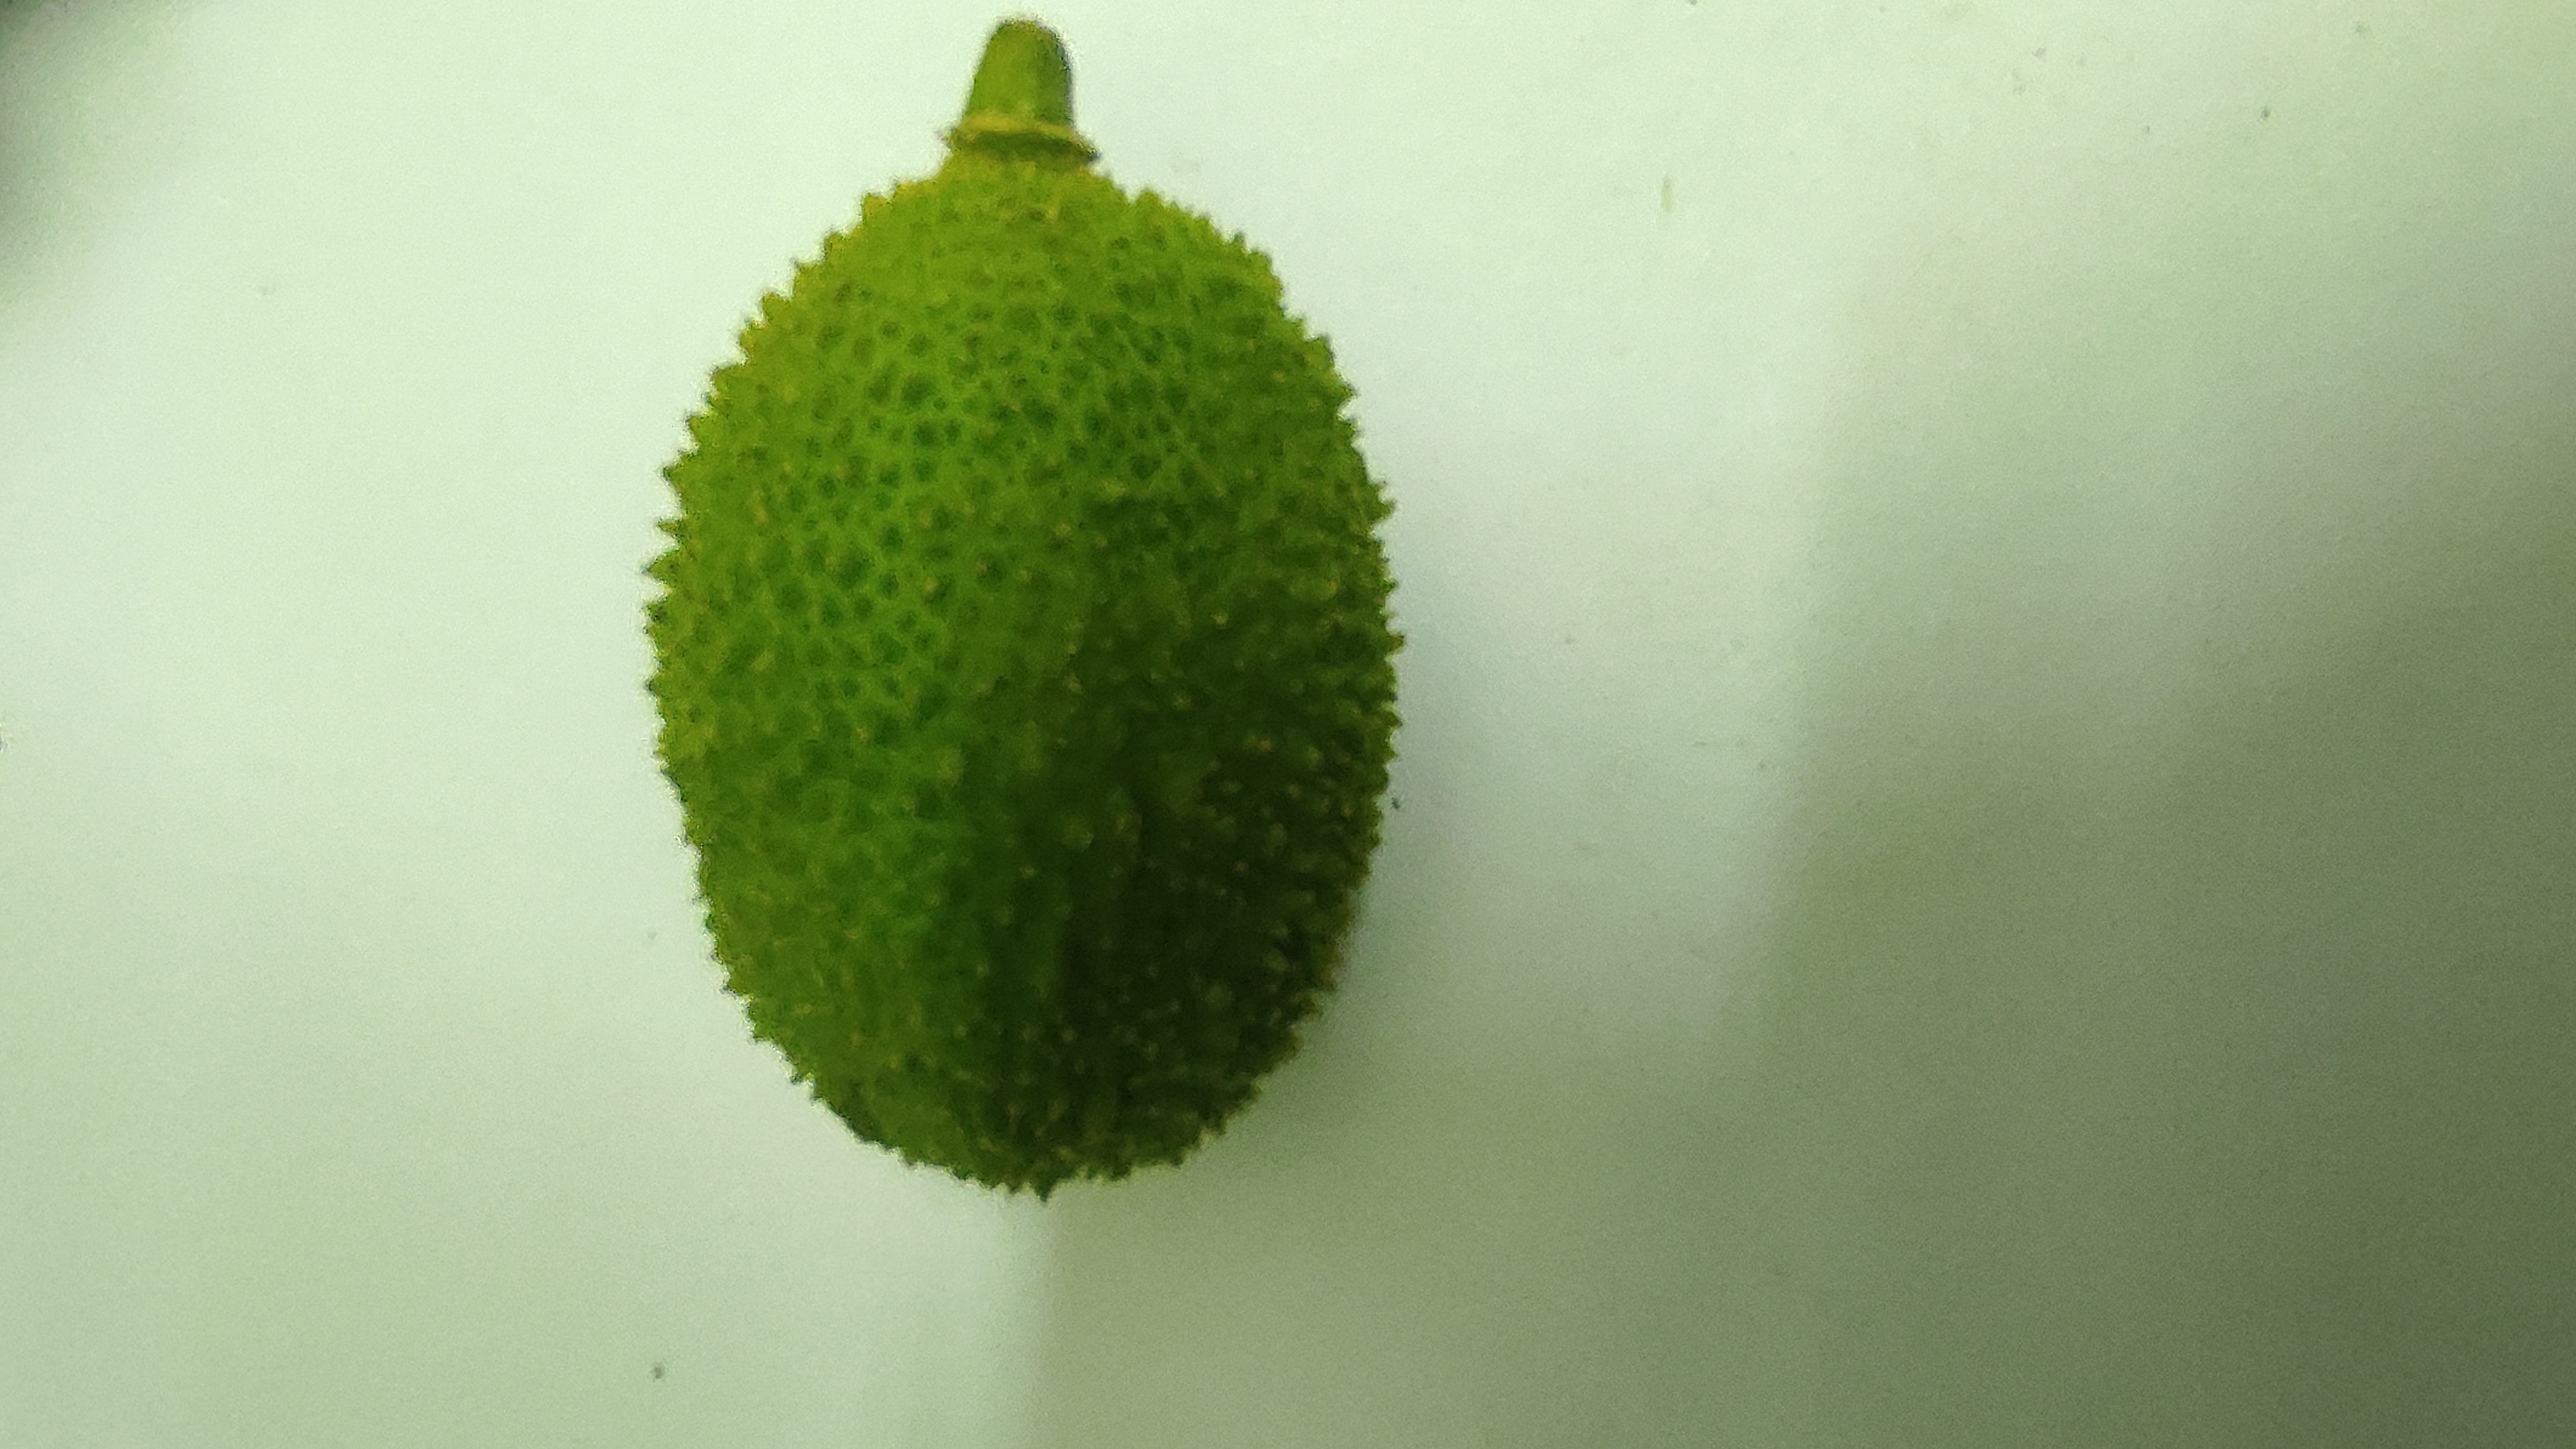
Crop: Spiny Gourd
Condition: Fresh